Ceramic art

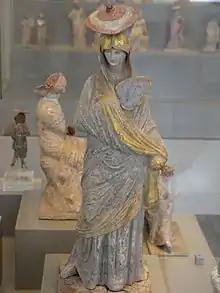
Hellenistic Tanagra figurine of BCE, probably just intended to represent a fashionable lady with a sun-hat

There is Chinese porcelain from the late Eastern Han period (100200CE), the Three Kingdoms period (220280CE), the Six Dynasties period (220589CE), and thereafter. China in particular has had a continuous history of large-scale production, with the Imperial factories usually producing the best work. The Tang dynasty (618 to 906CE) is especially noted for grave goods figures of humans, animals and model houses, boats and other goods, excavated (usually illegally) from graves in large numbers.